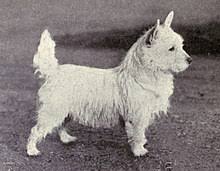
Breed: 209-n000040-West_Highland_white_terrier